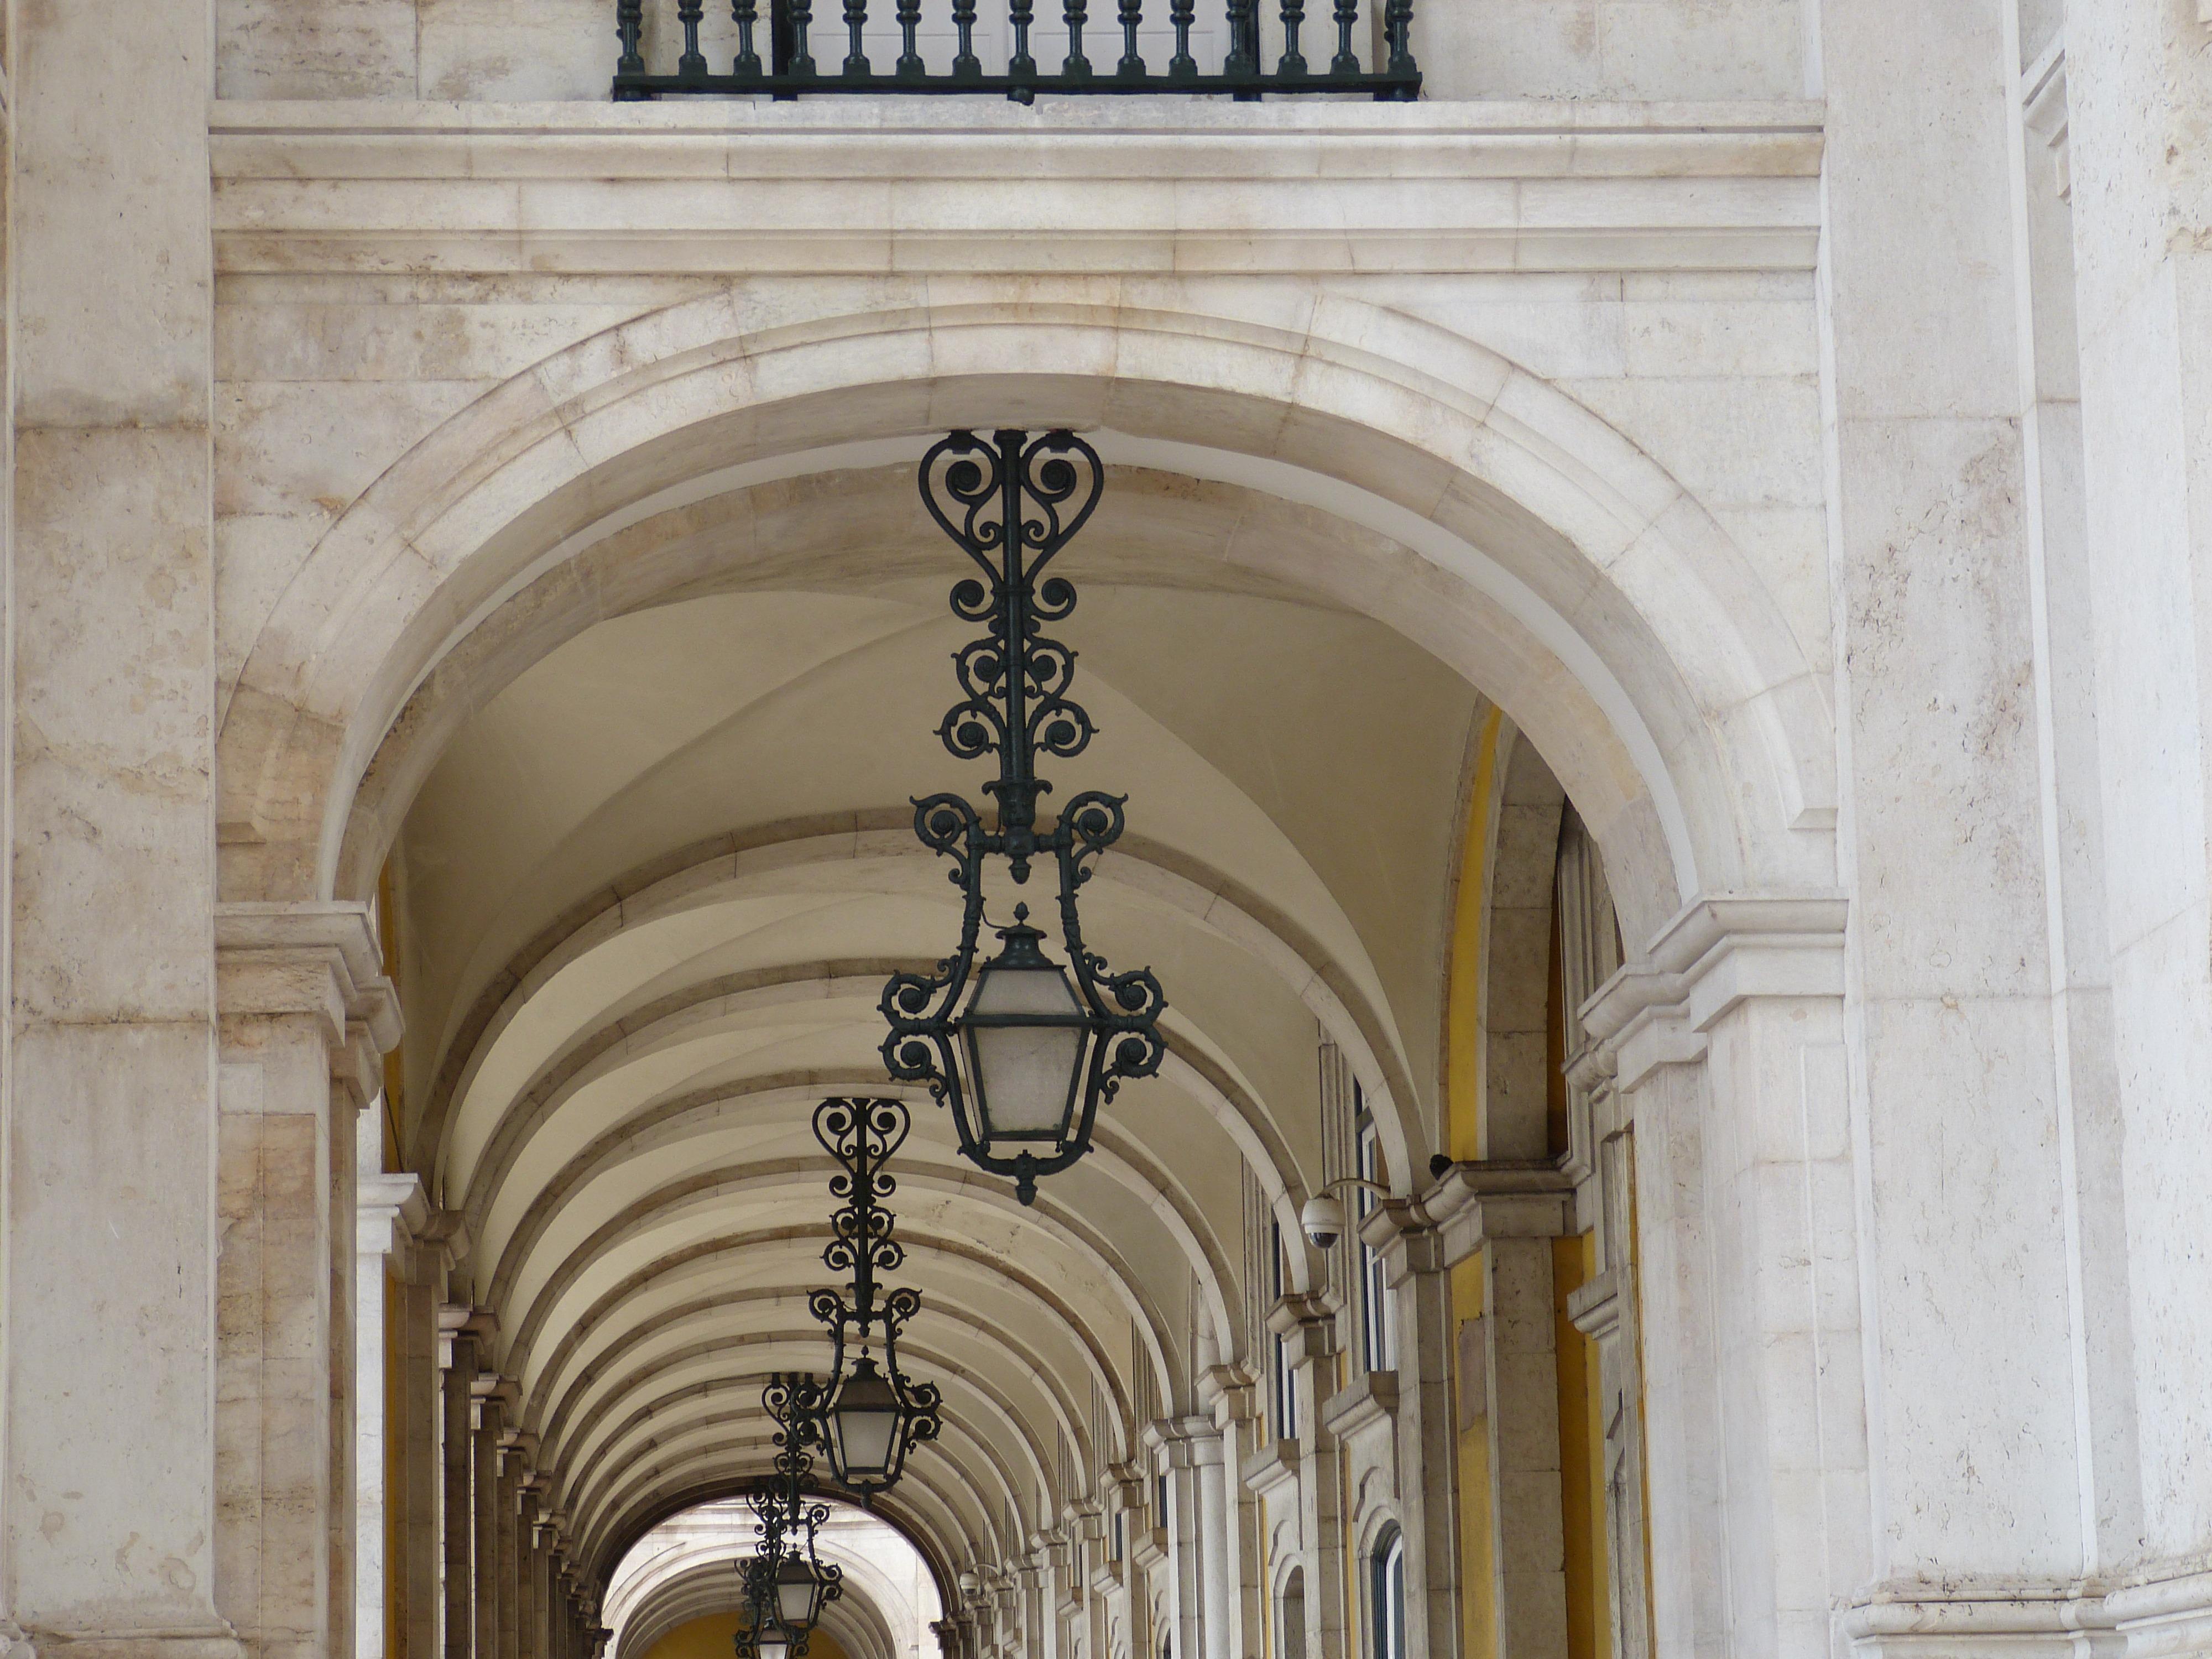
light, architecture, structure, building, palace, arch, lantern, column, facade, church, cathedral, chapel, lamp, place of worship, old town, sculpture, monastery, symmetry, lanterns, passage, portugal, synagogue, history, arcade, arcades, historically, lisbon, archways, ancient history